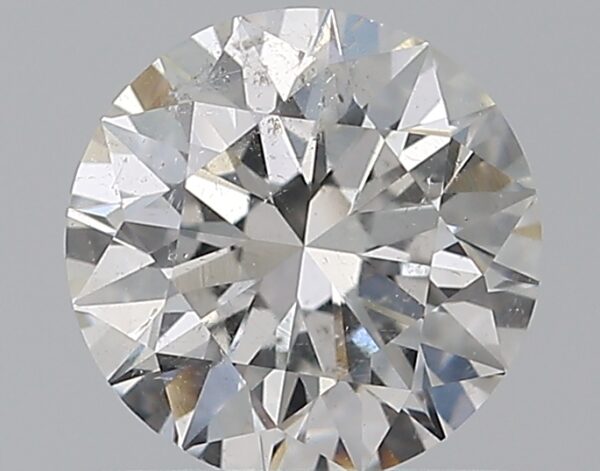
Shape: round
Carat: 0.7
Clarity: SI2
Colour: F
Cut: EX
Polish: EX
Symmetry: EX
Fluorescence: F
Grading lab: GIA
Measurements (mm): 5.63 x 5.67 x 3.56